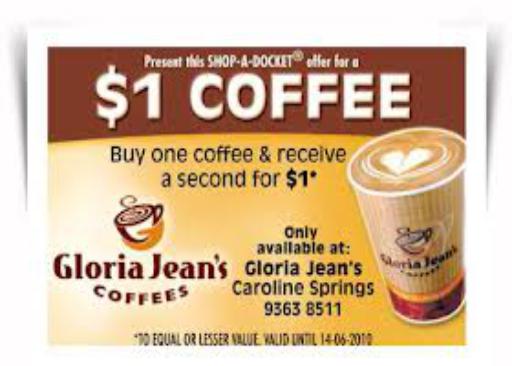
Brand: Gloria Jean's Coffees
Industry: Food